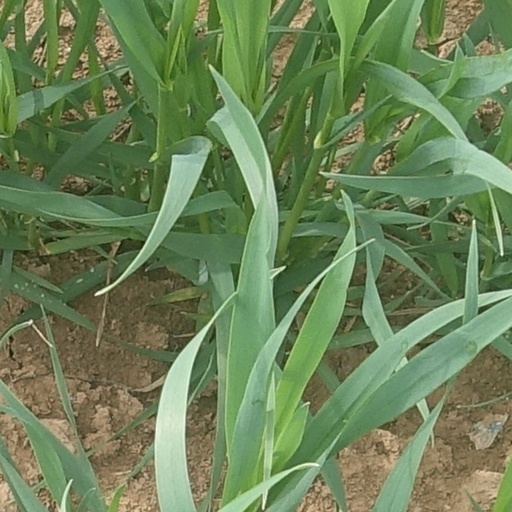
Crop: wheat